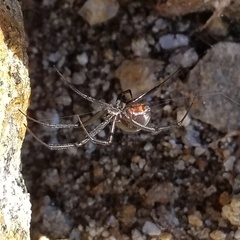
Species: Lactrodectus_hesperus